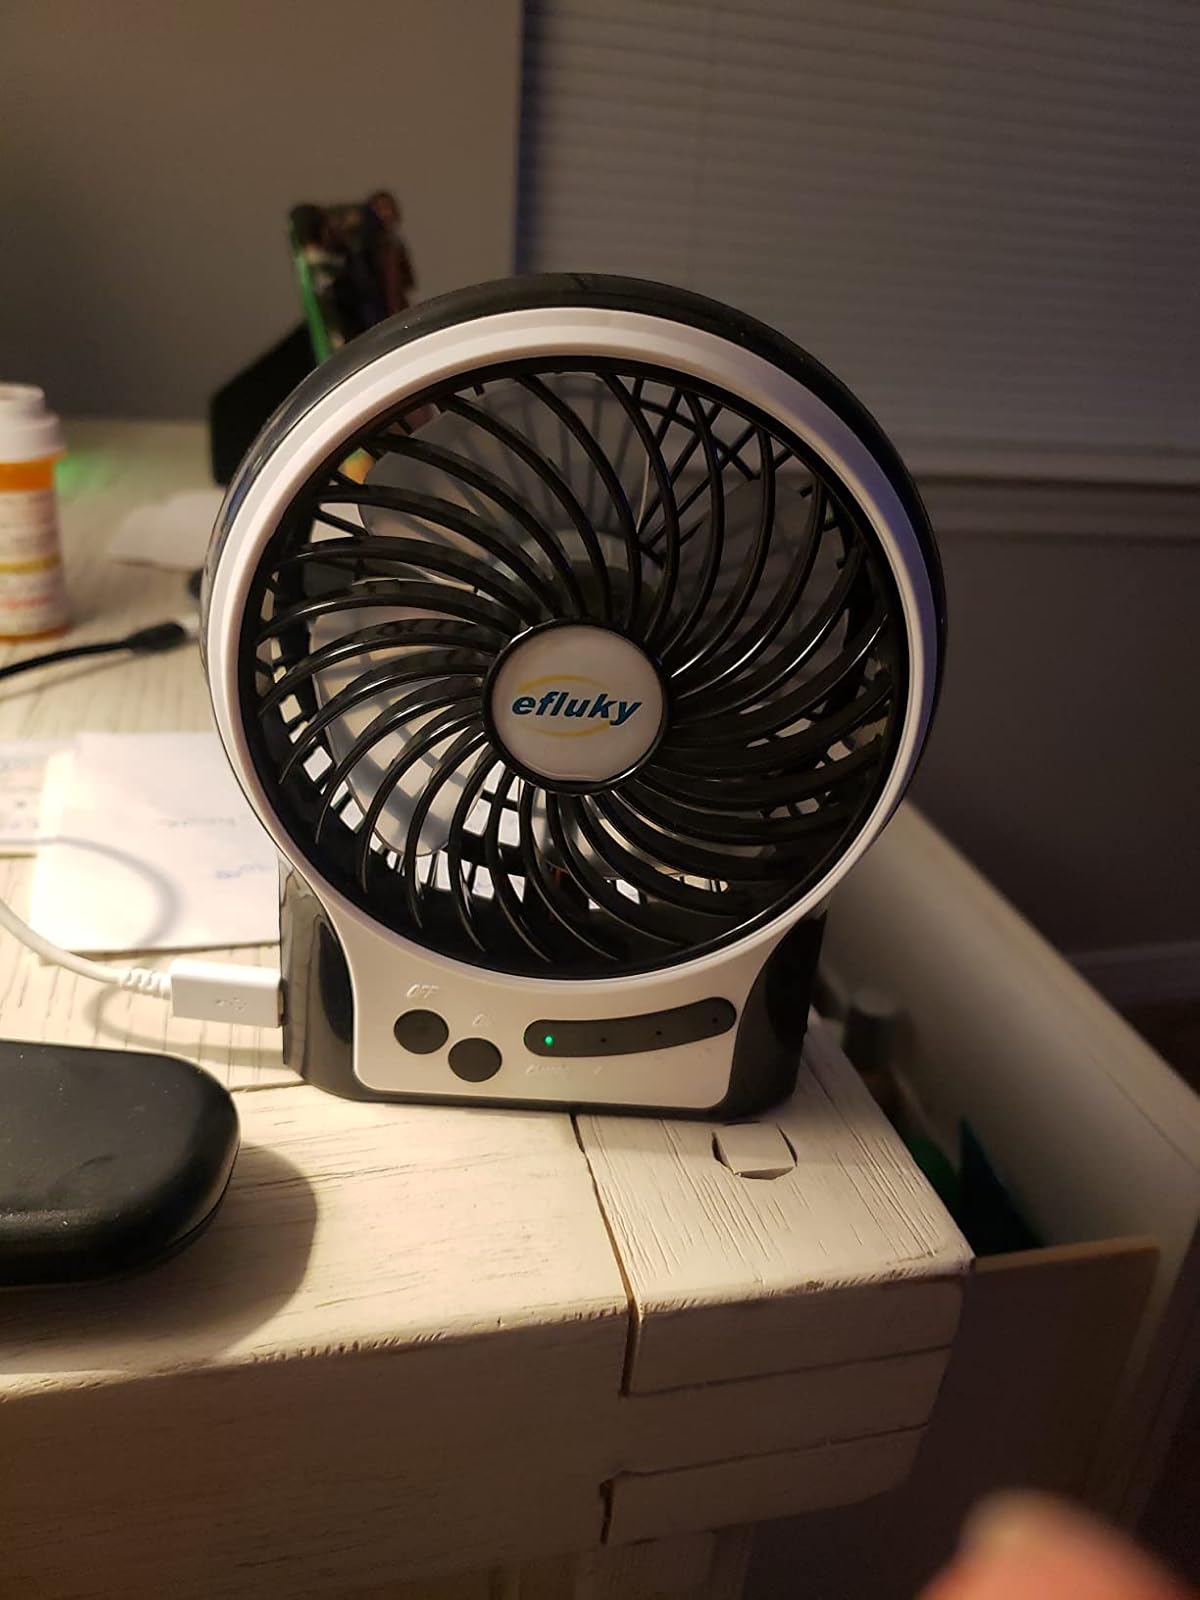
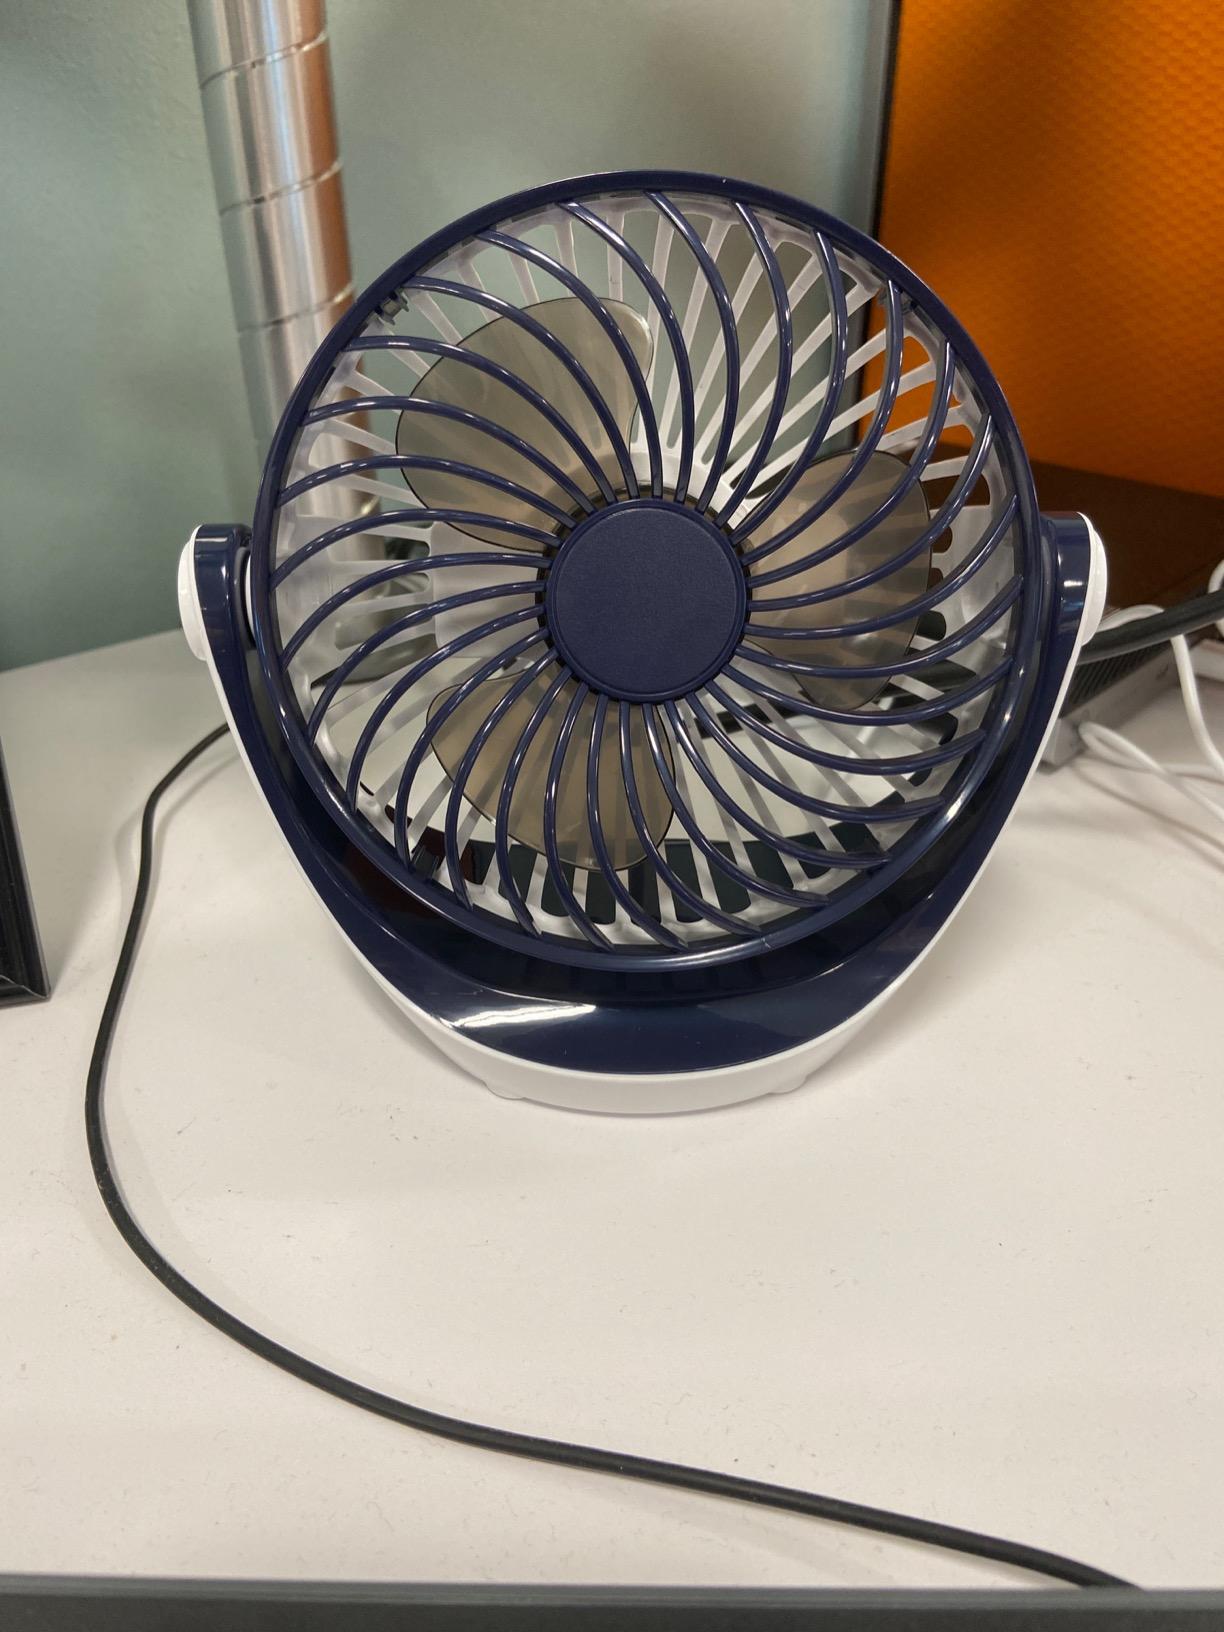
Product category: fan
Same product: no